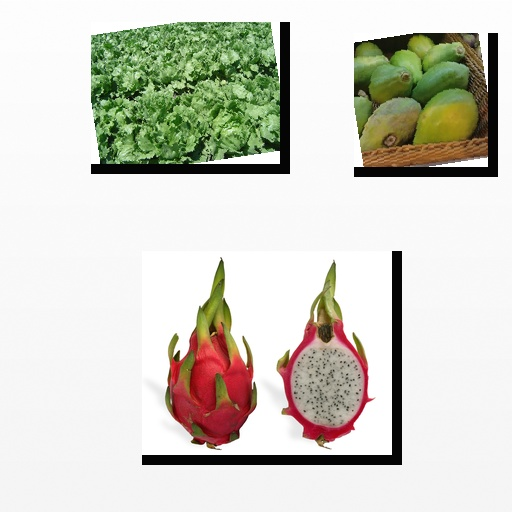
Food items: dragon_fruit, lettuce, papaya